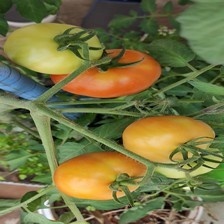
Label: tomato